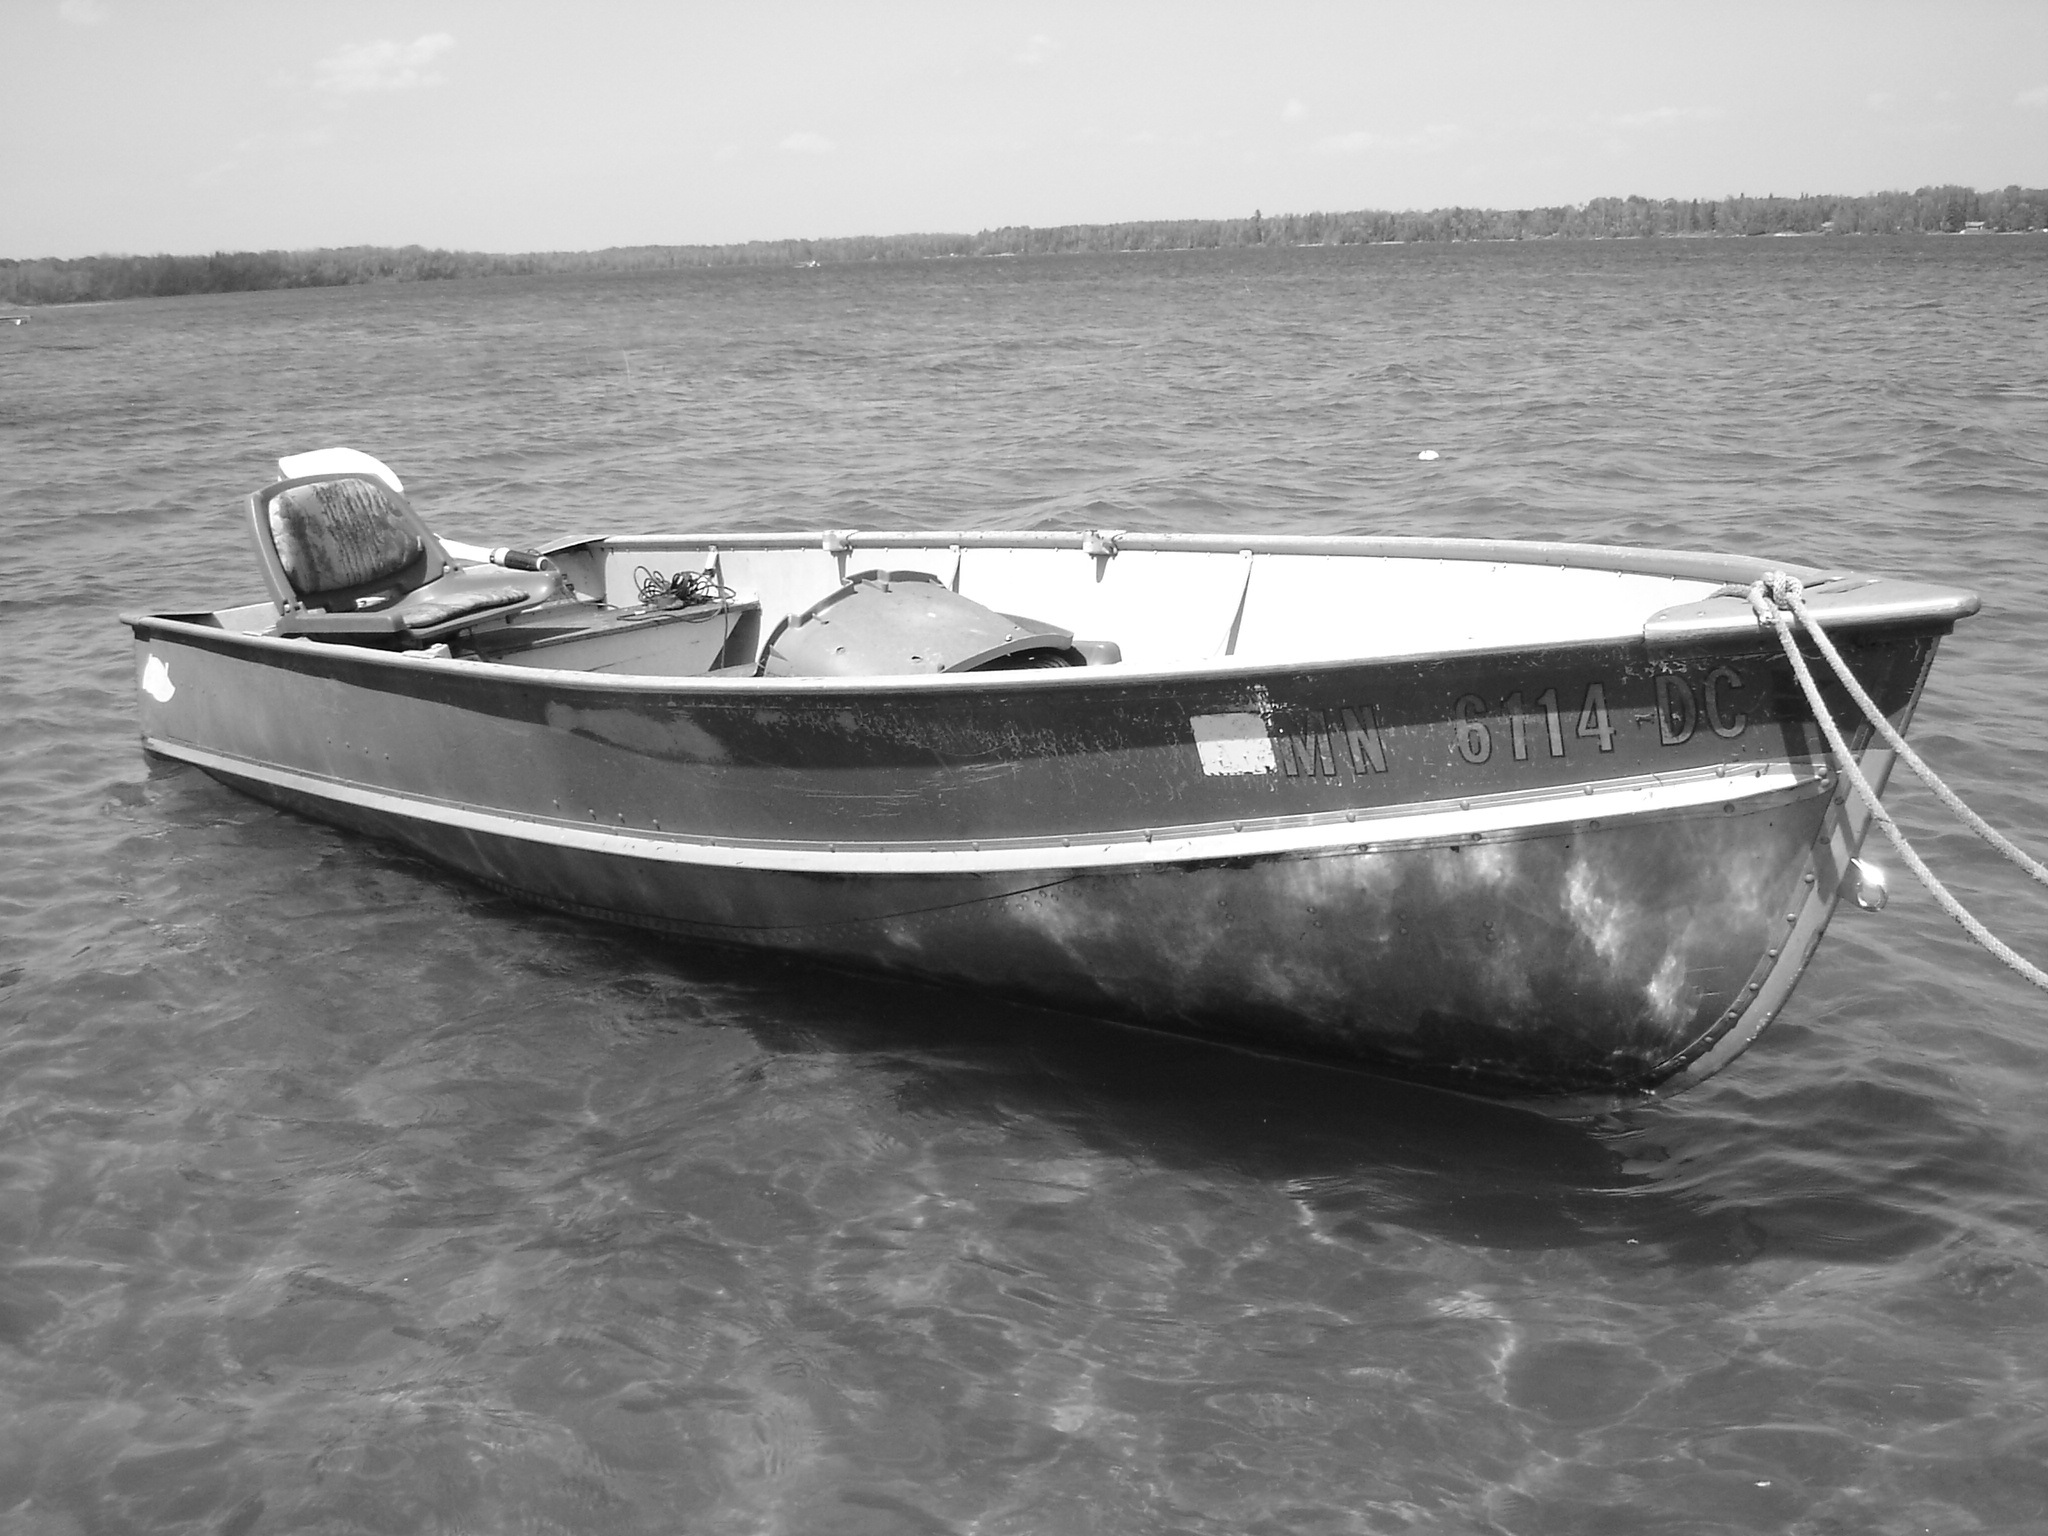
landscape, water, black and white, boat, lake, vehicle, monochrome, sailboat, motorboat, watercraft, barca, fishing vessel, dinghy, monochrome photography, skiff, watercraft rowing